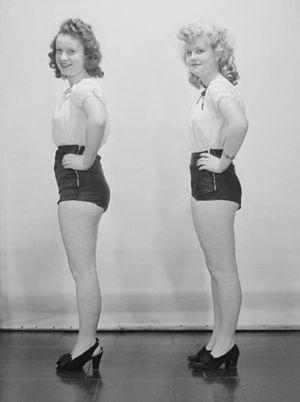
Nous voyons Lorraine et Eleanor Lanthier. Elles portent short et chemisier.